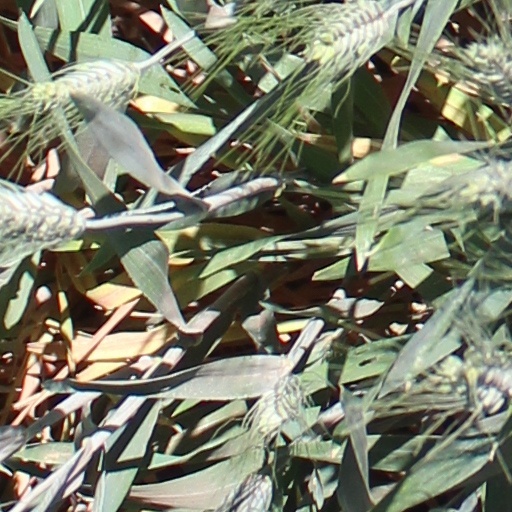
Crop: wheat